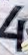
Number: 4